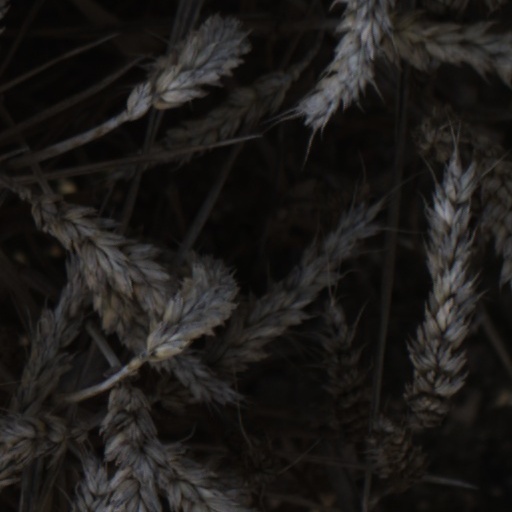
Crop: wheat